Kamakura Gongorō Kagemasa

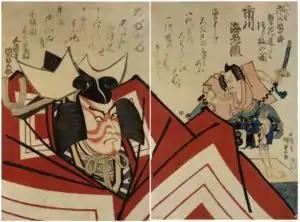
"Ukiyo-e" print depicting Ichikawa Danjūrō VIII as Kamakura Gongorō Kagemasa (foreground), hero of the play "Shibaraku"

Kamakura Gongorō Kagemasa is the hero of the kabuki play "Shibaraku", one of the most widely recognized of all kabuki roles and one most associated with the form among those with only a cursory knowledge of the form. Kagemasa is represented in the play with bold red and white face makeup, and a massive costume with huge sleeves, often bearing the crest of the actor Ichikawa Danjūrō.